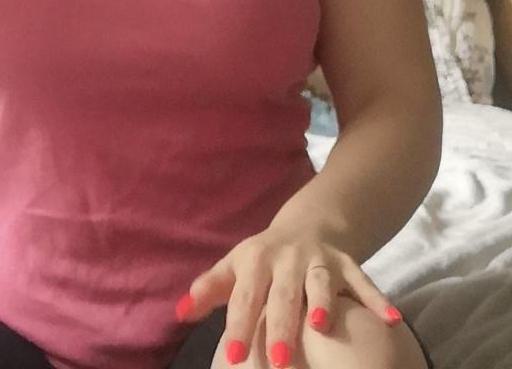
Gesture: no_gesture